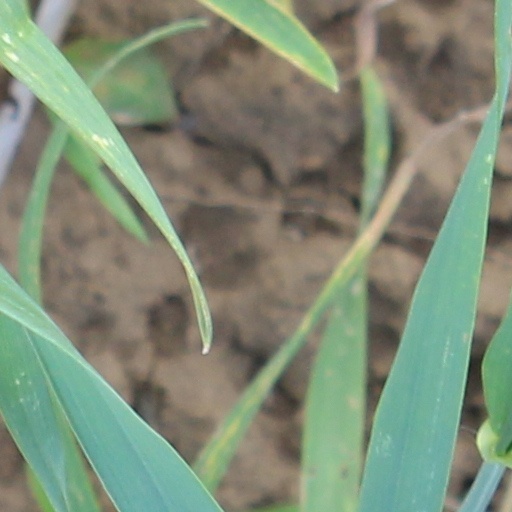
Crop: wheat